Over the Edge (1999)

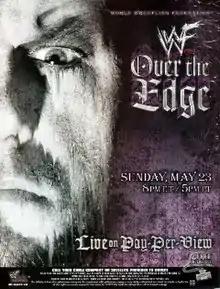
Promotional poster featuring The Undertaker

The 1999 Over the Edge was a professional wrestling pay-per-view (PPV) event produced by the World Wrestling Federation (WWF; now WWE). It was the second annual and final Over the Edge and took place on May 23, 1999, at Kemper Arena in Kansas City, Missouri, United States. The event was held under the In Your House series in May 1998, but following the discontinuation of the In Your House shows, a second Over the Edge event was scheduled as its own PPV, thus being the first former In Your House event to do so.